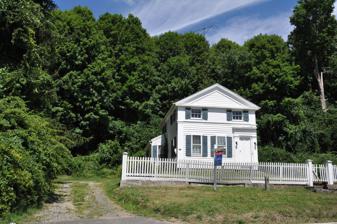
Building: Cosier-Murphy House
Country: United States of America
Year built: 1840
Historic house in Connecticut, United States United States historic place Cosier-Murphy House U.S. National Register of Historic Places Show map of Connecticut Show map of the United States Location 67 CT 39 , New Fairfield, Connecticut Coordinates 41°28′11″N 73°28′27″W / 41.46972°N 73.47417°W / 41.46972; -73.47417 Area 1.8 acres (0.73 ha) Built 1840 ( 1840 ) Architectural style Greek Revival NRHP reference No. 91000994 Added to NRHP July 31, 1991 The Cosier-Murphy House is a historic house at 67 Connecticut Route 39 in the Candlewood Corner section of New Fairfield, Connecticut .  Built about 1840, it is one of the town's best-preserved 19th-century houses, and a good local example Greek Revival architecture.  The house, along with a small agricultural outbuilding, was listed on the National Register of Historic Places in 1991. Description and history The Cosier-Murphy House stands in a rural residential setting northeast of New Fairfield's town center, on the north side of CT 39 a short way west of Saw Mill Road.  It is a two-story wood-frame structure, three bays wide, with a front-gable roof and shed-roof additions to the side and rear.  It has a side-hall plan, with the main entrance in the right-hand bay, and shortened windows on the second floor, in what appears to be an expanded frieze band above corner pilasters.  The entry is framed by pilasters which rise to support a corniced entablature.  The interior has well-preserved period woodwork, including the fireplace mantel in the front parlor.  Interior doors are original, with original latches or doorknobs. The house was built about 1840, based on architectural evidence; the town's records were destroyed by fire in 1867.  It was purchased from Cosier's widow by Daniel Murphy, an Irish immigrant who lived next door (in a house that has not survived).  It remained in the hands of Murphy's descendants until 1970.  They claim that New Fairfield's first Roman Catholic mass was held in this house about 1880 by an iterant priest. See also National Register of Historic Places listings in Fairfield County, Connecticut References